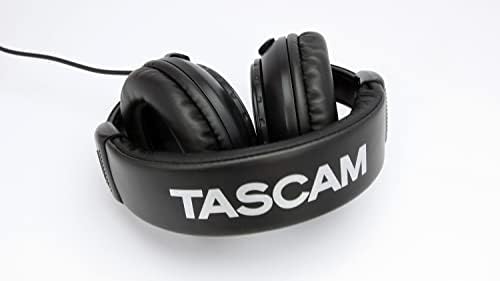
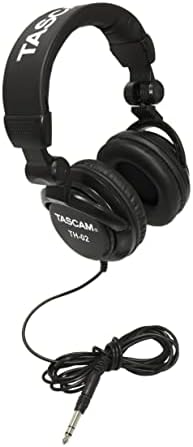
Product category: headphones
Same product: yes